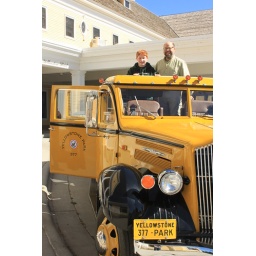
Josh &amp;amp; Evan went on a photo safari in historic yellow touring car